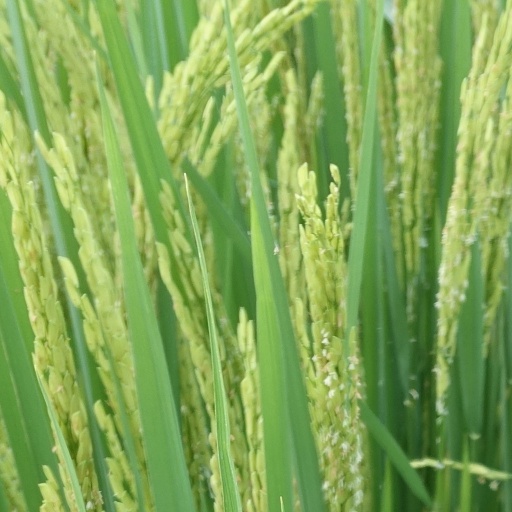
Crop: rice